Seven seals

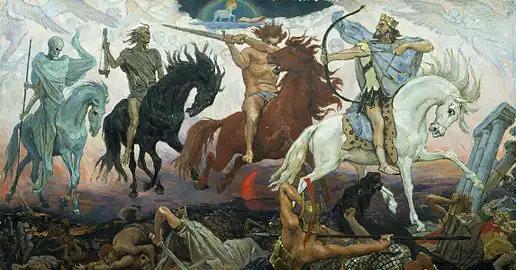
"Four Horsemen of the Apocalypse", an 1887 painting by Victor Vasnetsov. The Lamb is visible at the top.

Johann Jakob Wettstein (18th century) identified the first Horseman as Artabanus, king of the Parthians who slaughtered the Jews in Babylon. However, Ernest Renan, a 19th-century "modern rationalist preterist," interpreted the "First Horseman" to be symbolic of the Roman Empire, with Nero as the Antichrist. This rider who "went forth conquering" was Rome's march toward Jerusalem in the year 67, to suppress "The Great Jewish Revolt".